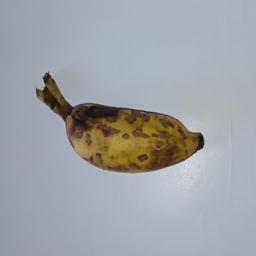
Banana variety: Champa Kola